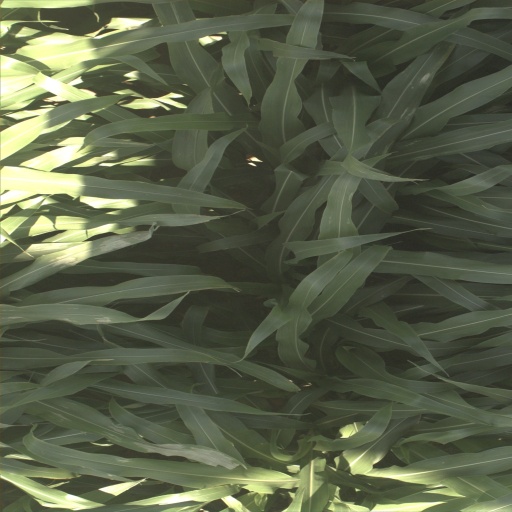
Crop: sorghum